Amthausgasse

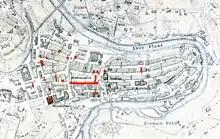
Old City of Bern with Amthausgasse highlighted

The Amthausgasse is one of the streets in the Old City of Bern, the medieval city center of Bern, Switzerland. It is part of the Innere Neustadt which was built during the expansion of 1255 to 1260.